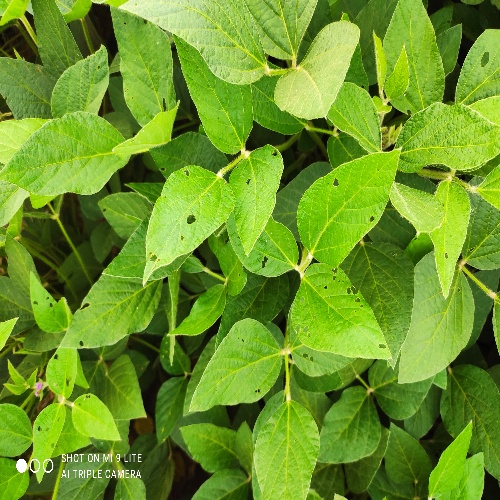
Label: Caterpillar